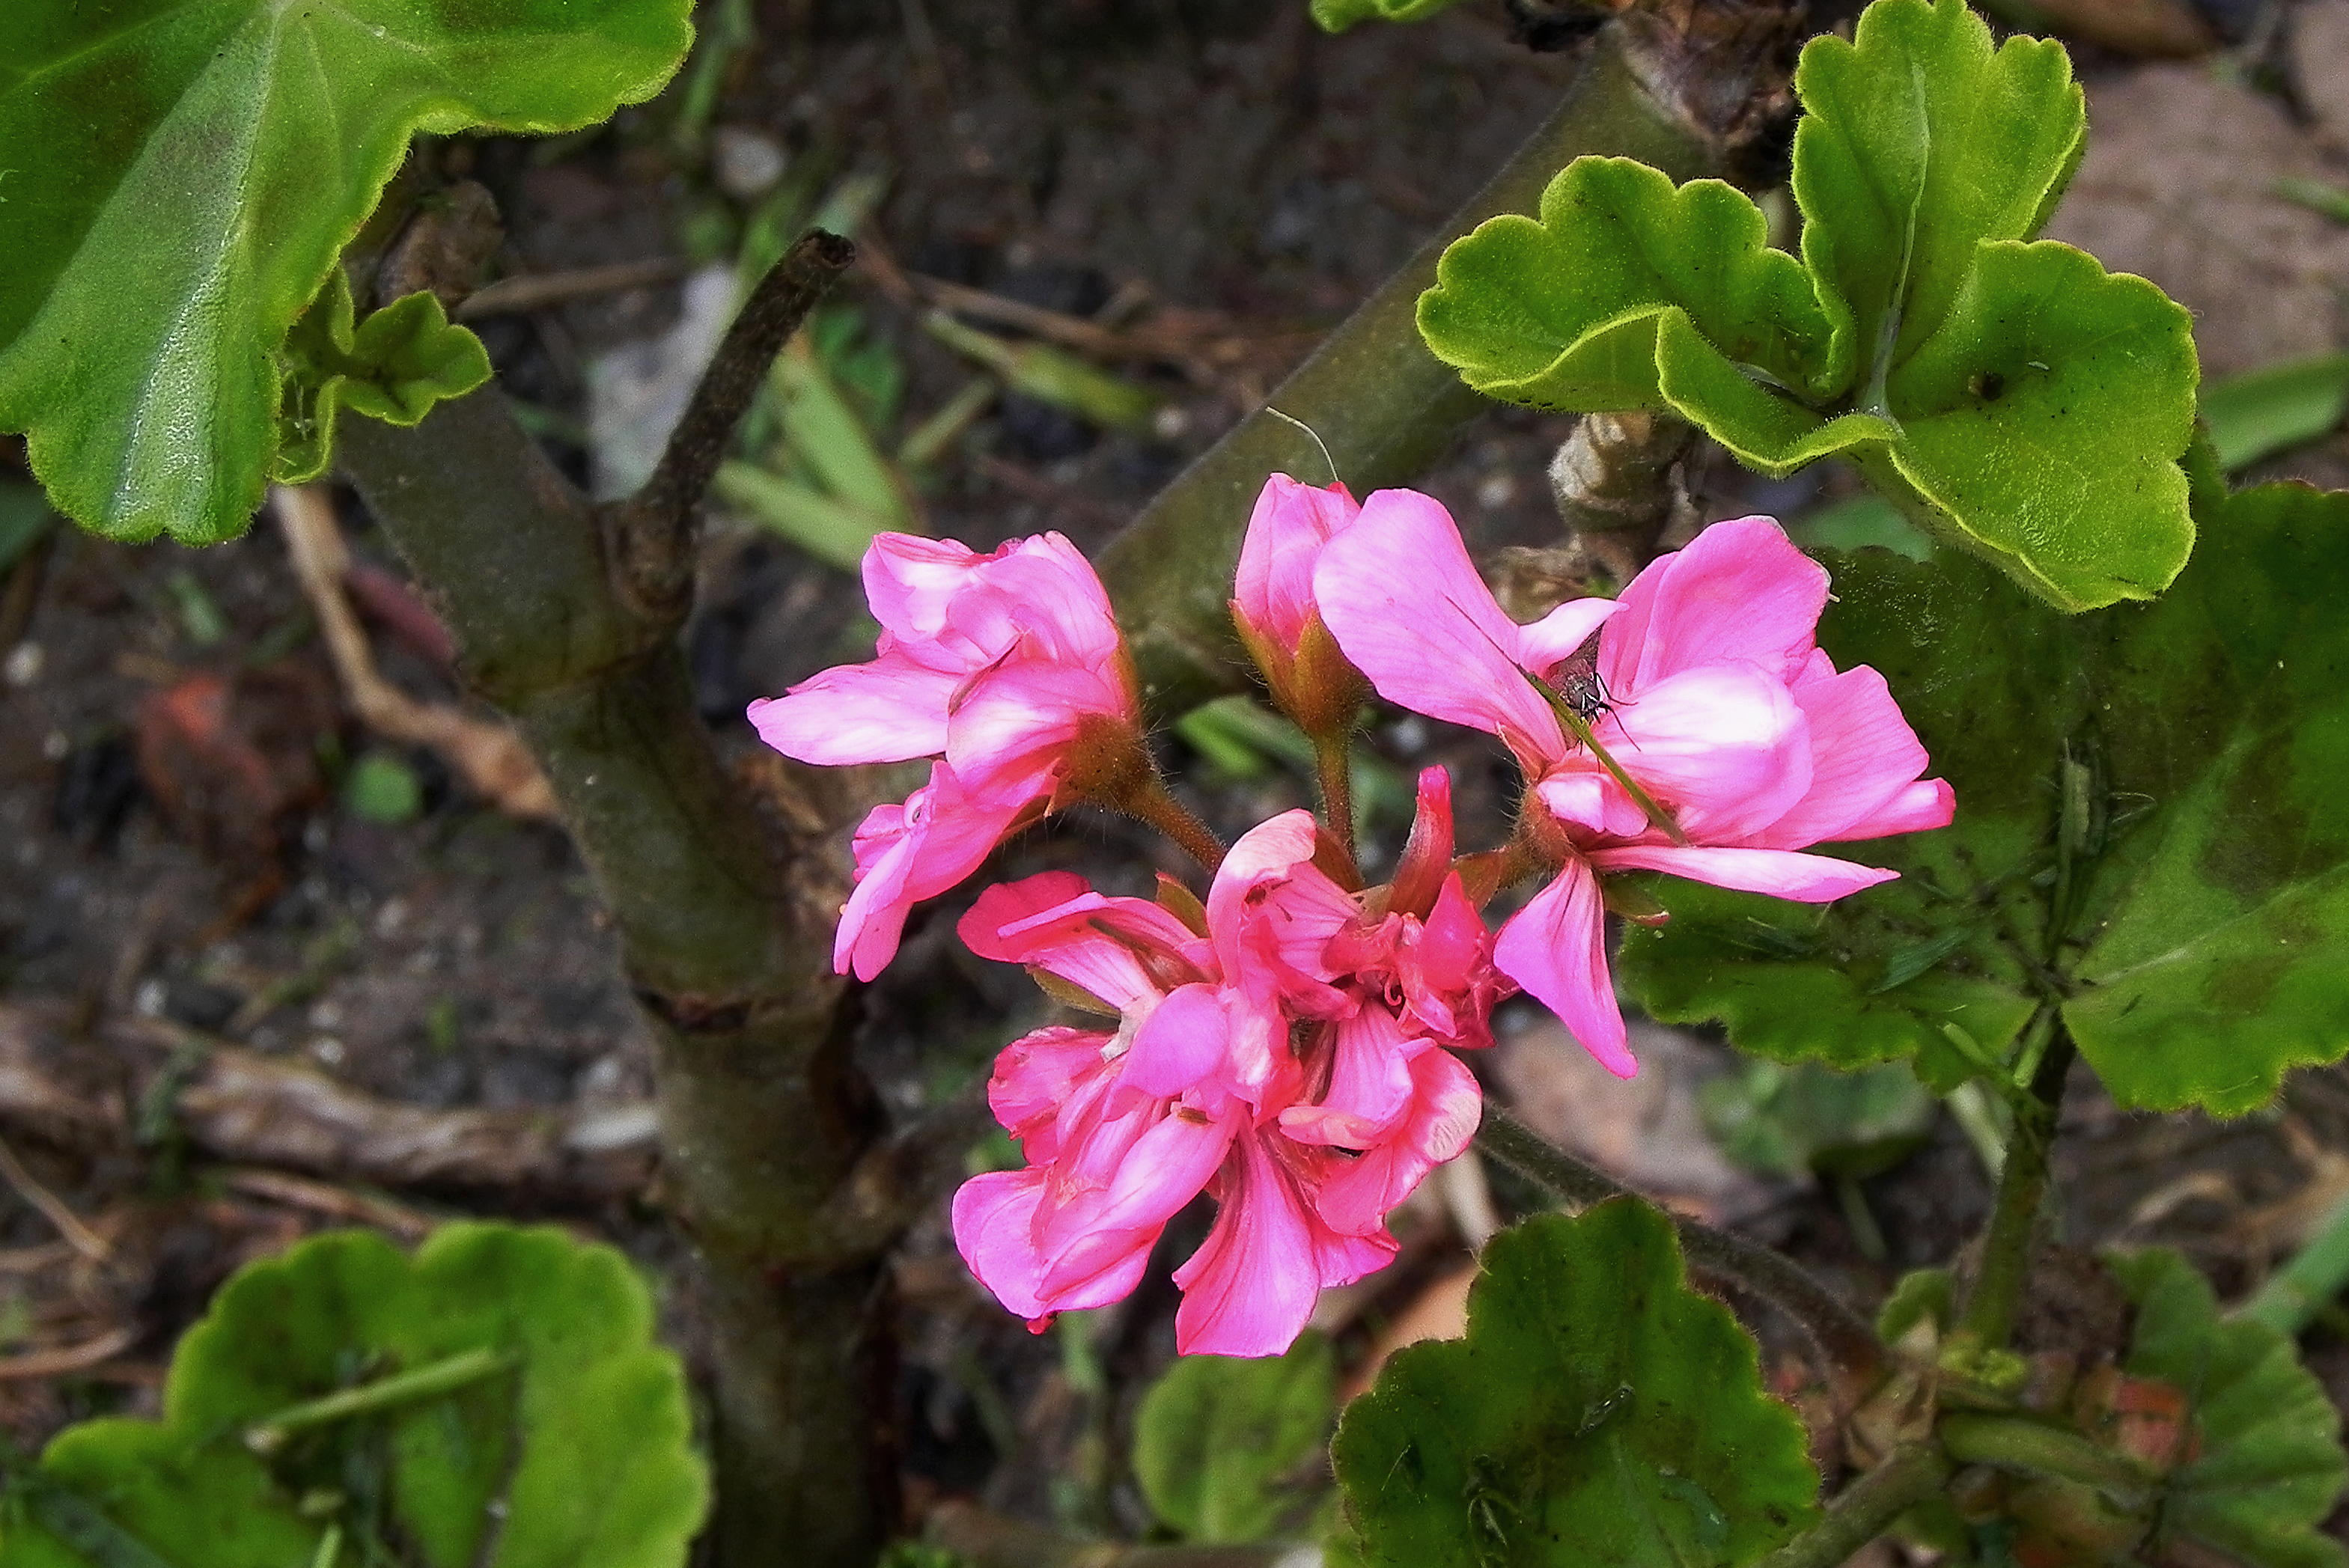
nature, blossom, plant, leaf, flower, botany, garden, flora, wildflower, flowers, shrub, naturaleza, flores, ggl1, macro photography, flowering plant, annual plant, land plant